Penn Station Access

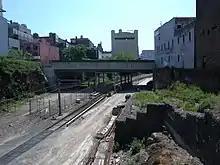
Hudson Line trains would use the Empire Connection in Manhattan to access Penn Station

The first piece of Penn Station Access would route some New Haven Line trains down Amtrak's Northeast Corridor to Penn Station. The New Haven Line to Grand Central splits off from the Northeast Corridor near New Rochelle. The Northeast Corridor (also known here as the Hell Gate Line) continues south crossing the Pelham Bay Bridge into the Bronx, the Hell Gate Bridge into Queens, and entering Manhattan through the East River Tunnels also used by the Long Island Rail Road. This phase includes the construction of four new Metro-North stations in the Bronx to be served by the New Haven Line, located in Co-op City, Morris Park, Parkchester/Van Nest, and Hunts Point. The stations would provide fast, direct rides to West Midtown and facilitate reverse-commuting trips to Westchester County and Connecticut. The new stations would provide transit access to the transit-deficient East Bronx.